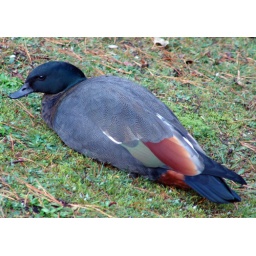
This little black duck was lazing around at a bird sanctuary in Queenstown New Zealand